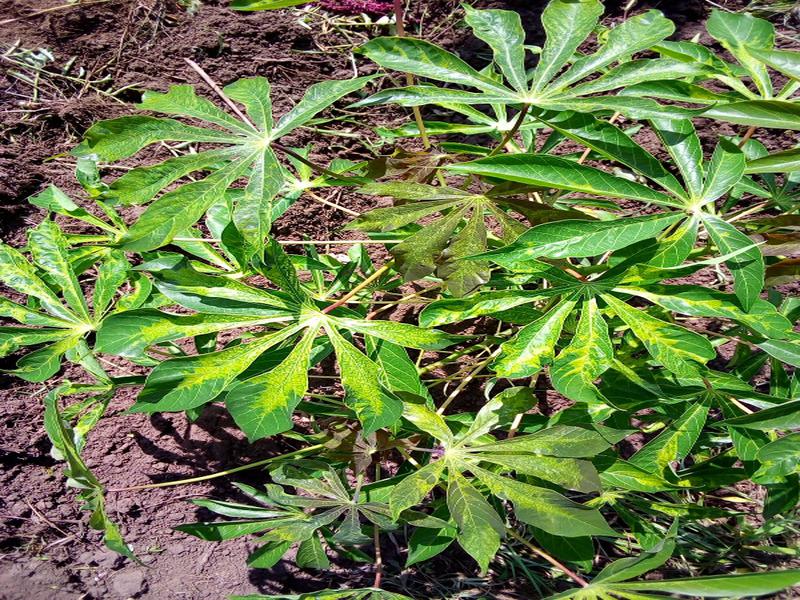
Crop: cassava
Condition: mosaic_disease